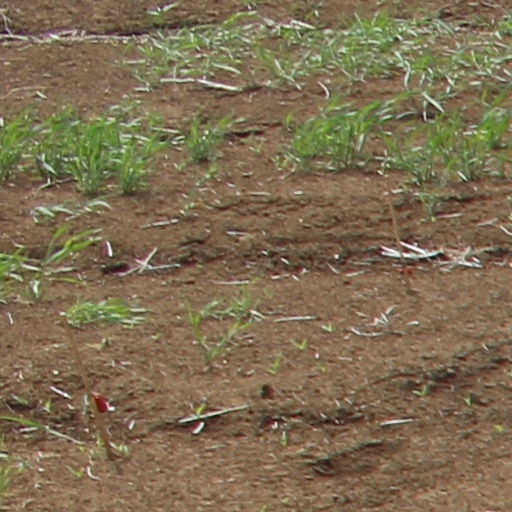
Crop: wheat